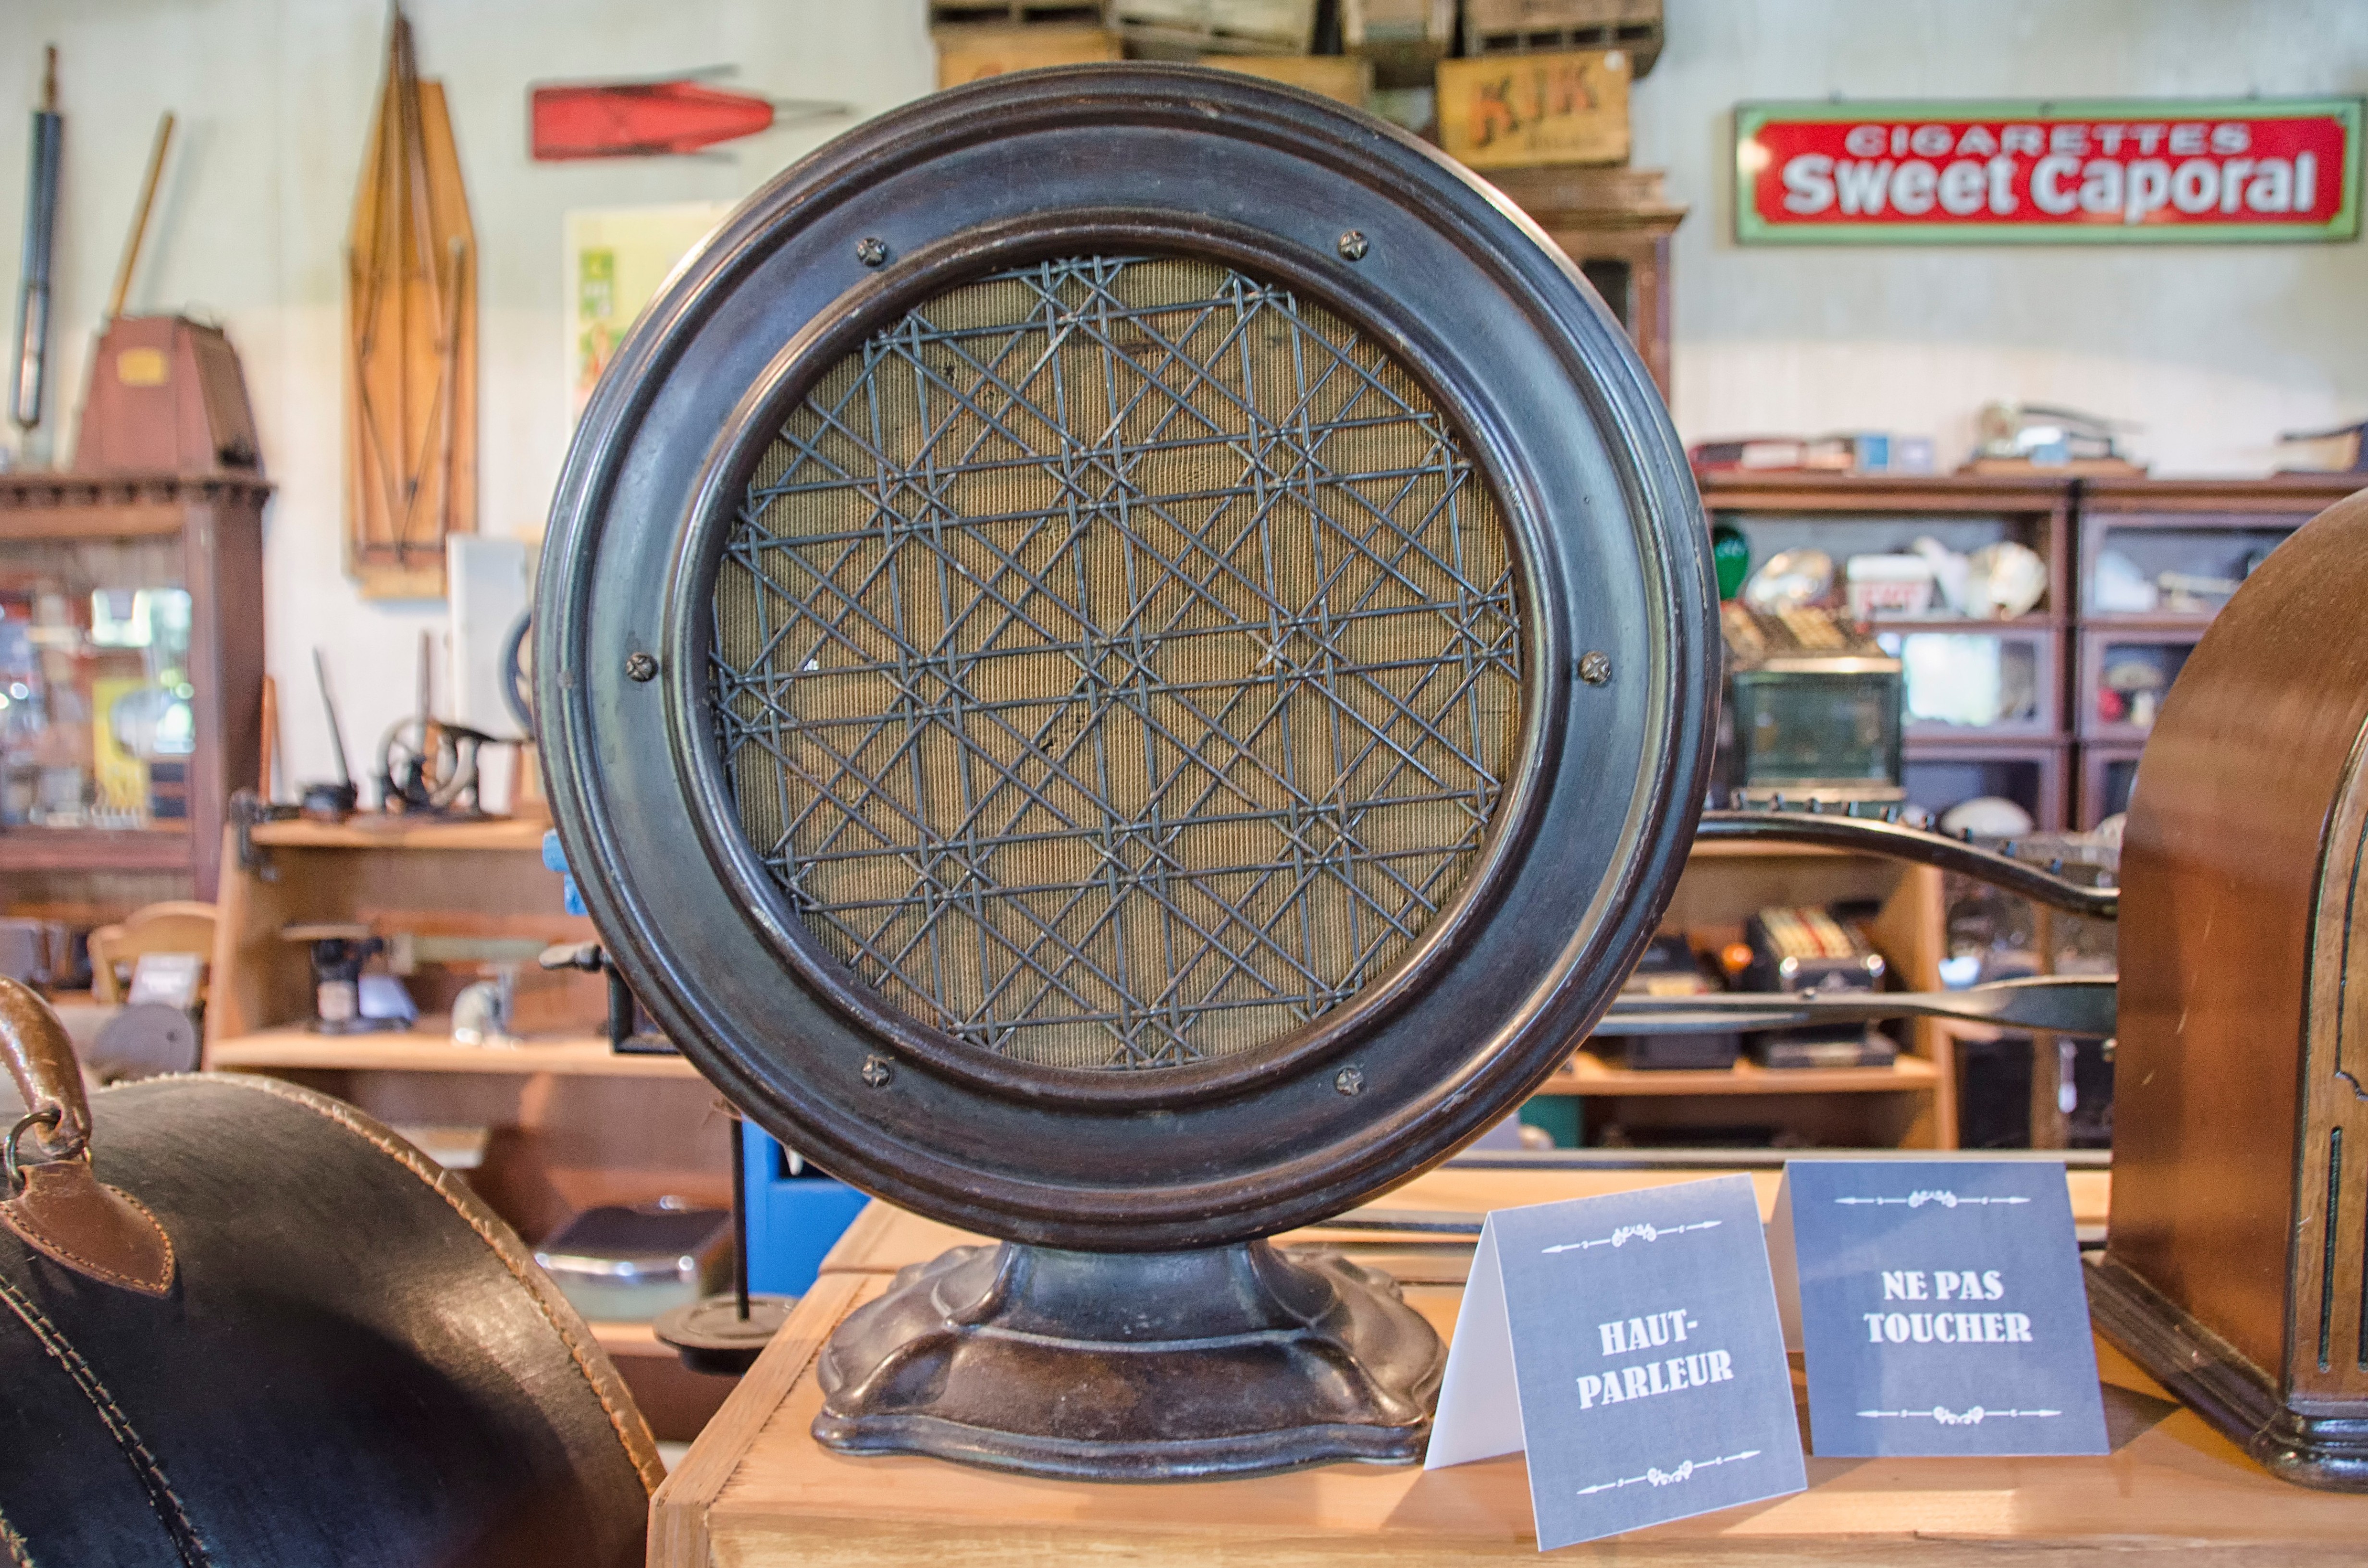
wheel, canada, quebec, sherbrooke, divers, various, man made object